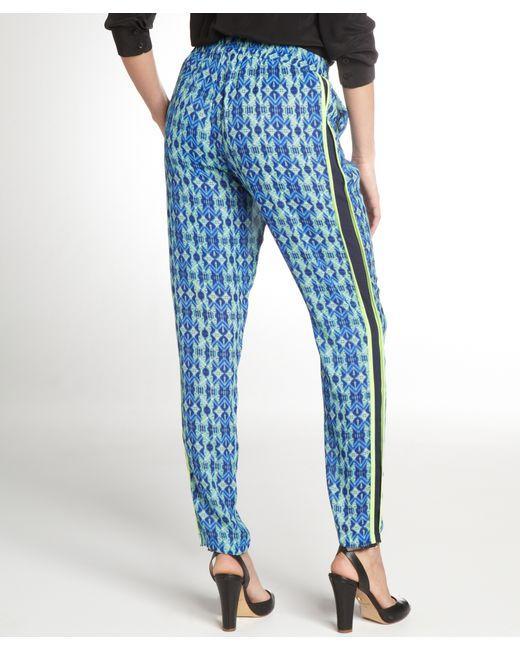
Damen Langarm schwarzes Oberteil mit blauer, weißer und schwarzer Damenhose im Multi-Design